Charul Malik

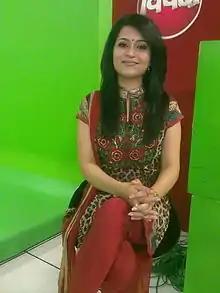
Charul Malik, 2011

Charul Malik is a news anchor and actress, known for portraying Russa in "Bhabiji Ghar Par Hain!" and "Happu Ki Ultan Paltan" on &TV. She worked as an anchor and executive editor with "India TV", her previous associations were with "Aaj Tak" as an associate editor and anchor. She quit "India TV", starting her new stint as an actress.